Hellenic Railways Organisation

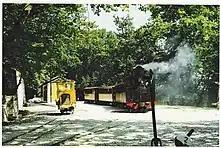
2-4-0 Tubize steam engine (1903) "VOLOS" leaving Milies Station, Pelion

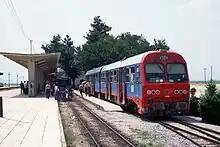
A metric gauge MAN DMU2 at Palaiofarsalos station in 1995

This was formerly a line throughout its length from Volos to Kalampaka. However, the track from Paleofarsalos to Kalampaka/Meteora is now . The remainder of the metre gauge line from Paleofarsalos to Velestino is no longer in use, though in part it is maintained as a heritage railway by the non-profit "Company for Museum Railways (Εταιρεία Μουσειακών Σιδηροδρόμων)" or "EMOS (ΕΜΟΣ)". EMOS now operates a Linke-Hoffman DMU on loan from OSE, an old Nippon Saryo diesel locomotive, formerly of Aliveri Lignite Mines and various rail cars. They also own and plan to return to operational condition a Jung steam locomotive, while other rolling stock shall remain as display items (a Tubize steam locomotive, a Breda railbus etc.).